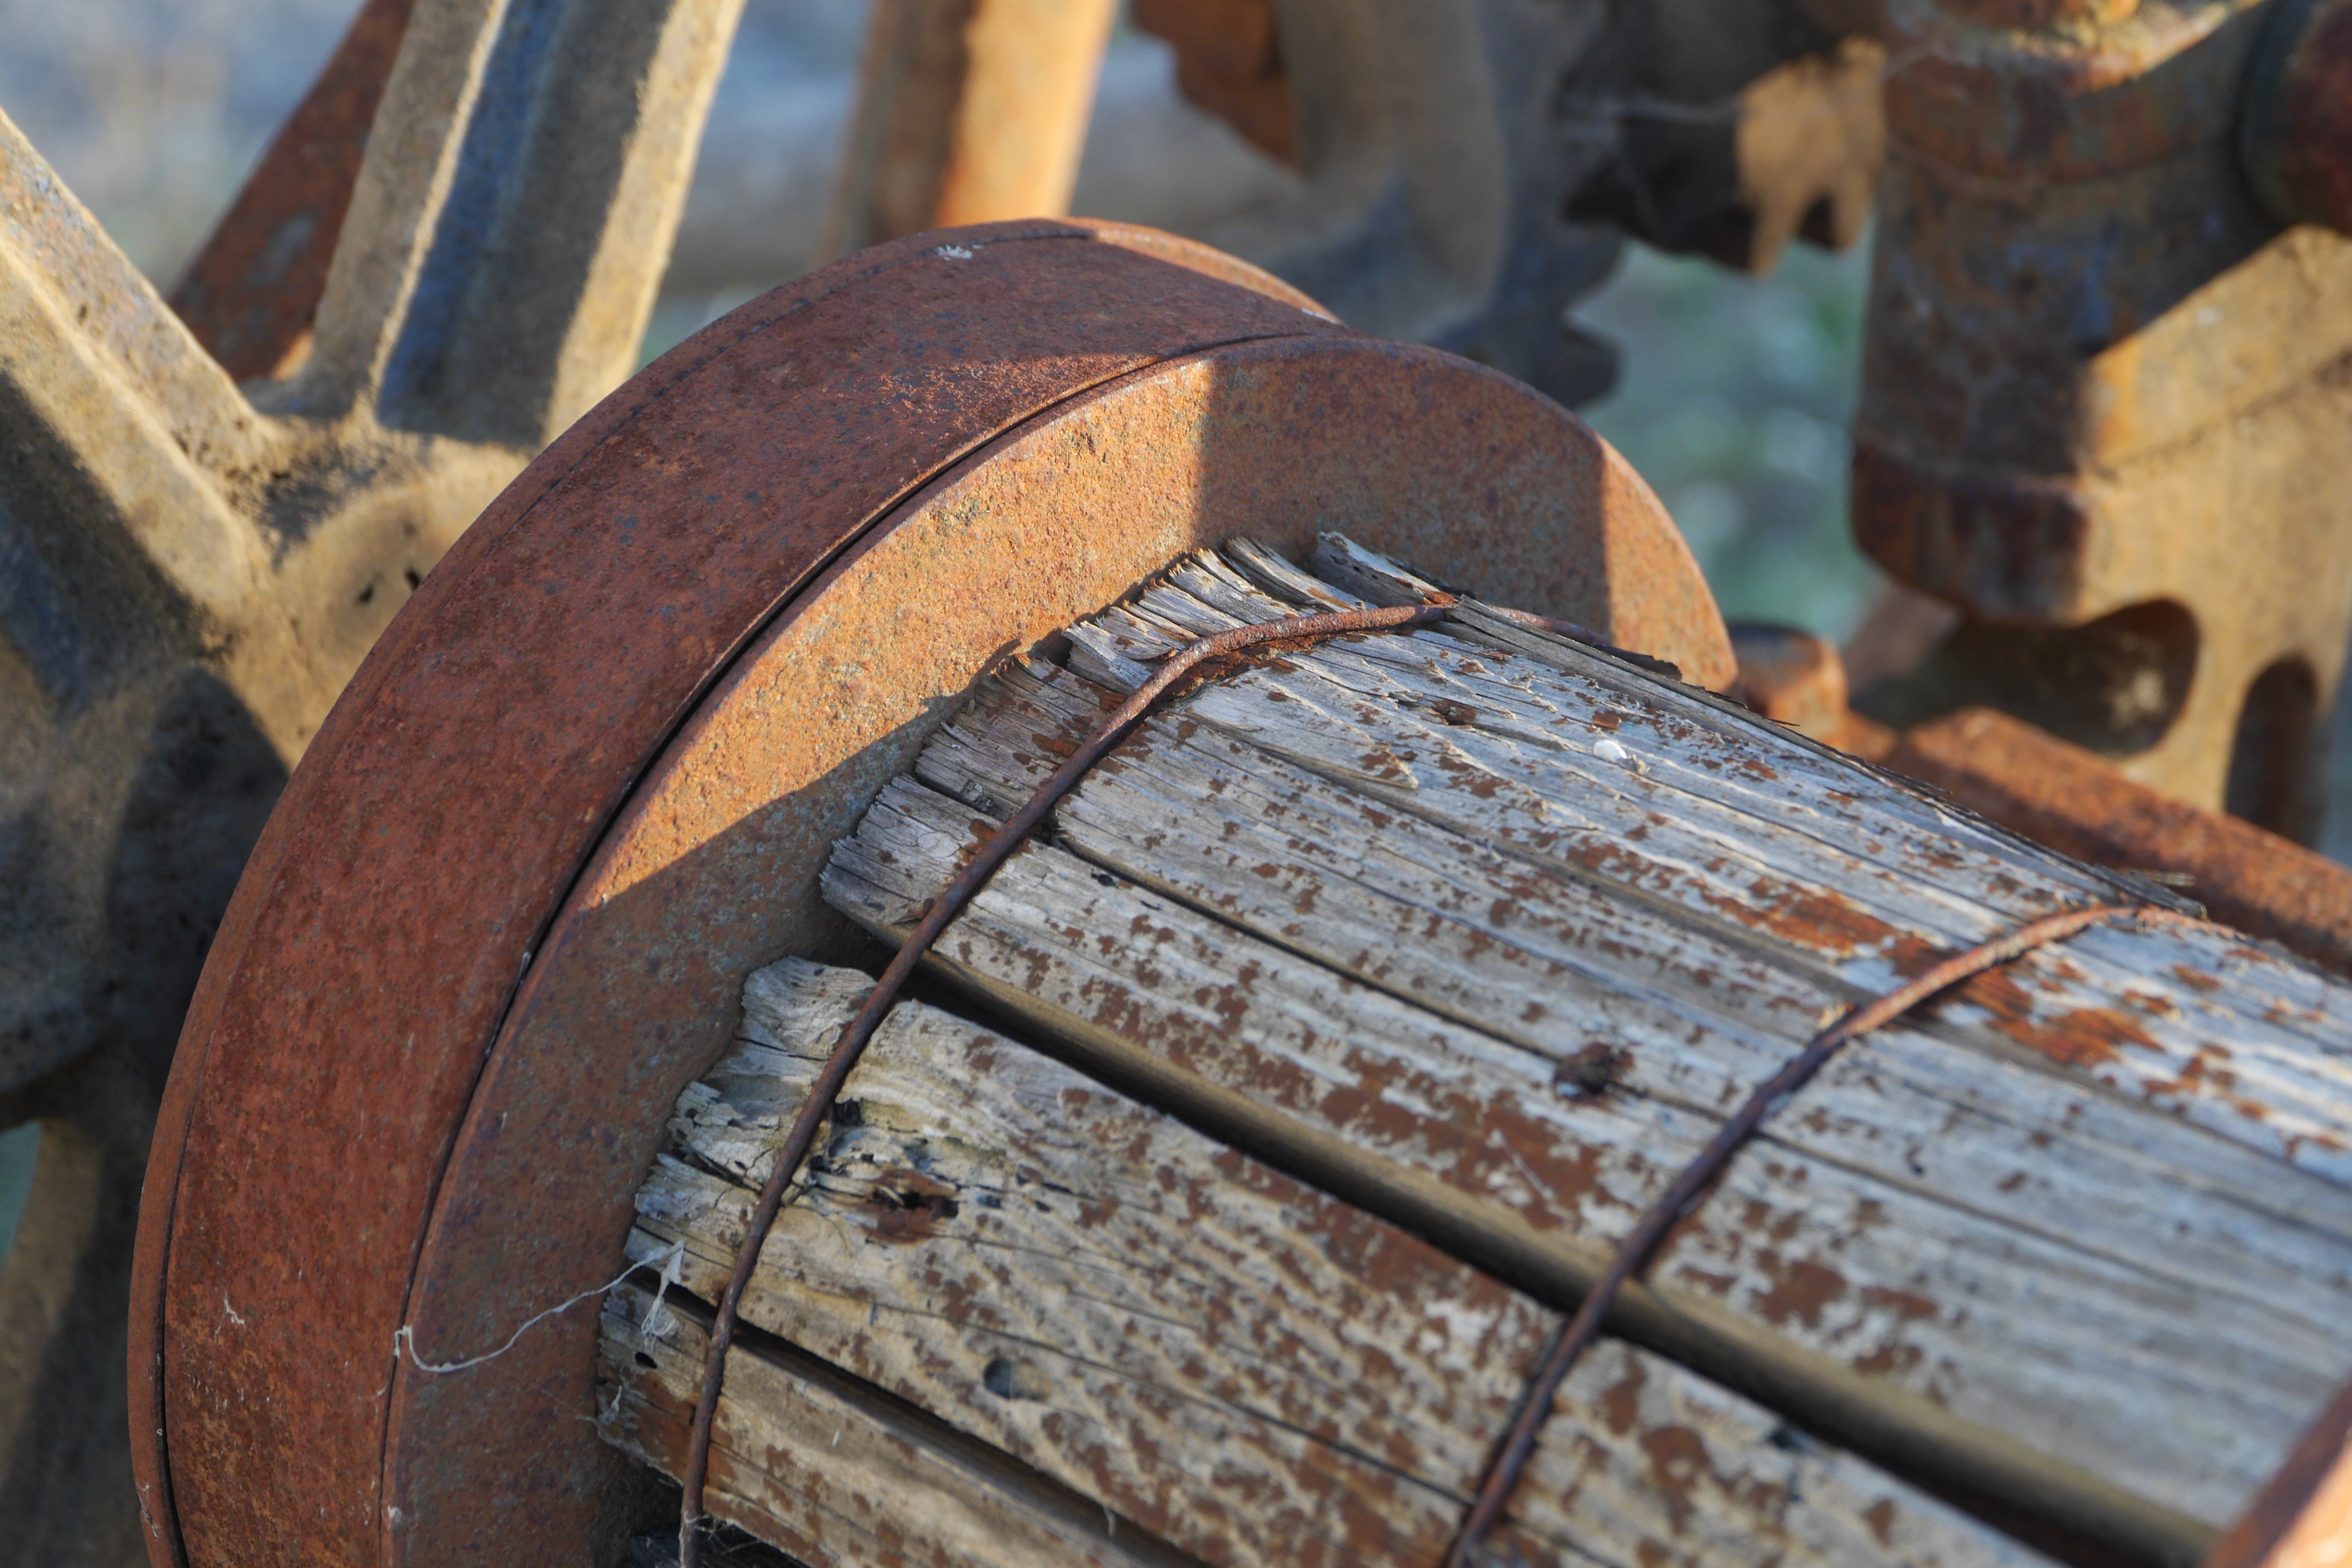
wood, old, france, rust, vehicle, gear, metal, industrial, machine, lumber, material, mechanism, close up, wheels, iron, heritage, carving, pulley, pinion, mechanics, accuracy, notched, man made object